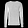
Label: Pullover